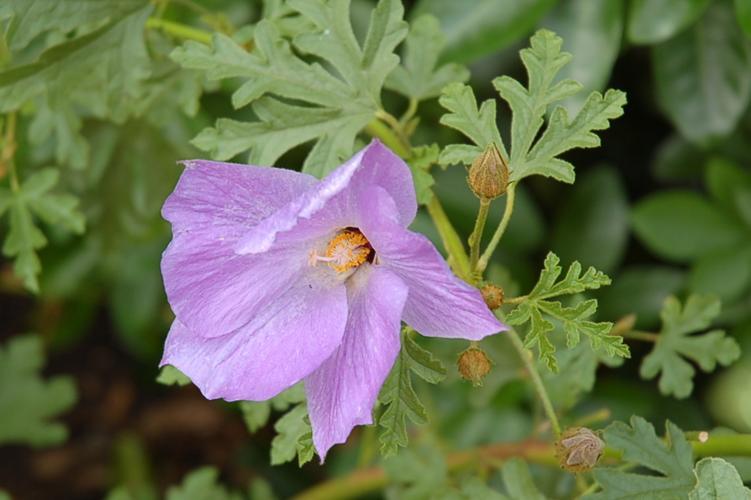
Label: pelargonium